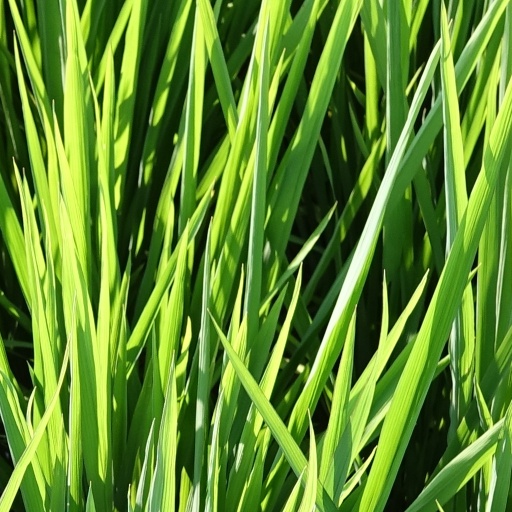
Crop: rice